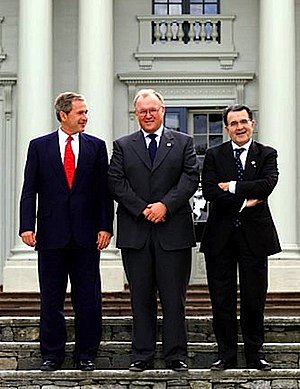
Göran Persson / Nordkorea-politik
Göran Persson med George W. Bush og Romano Prodi, ved Gunnebo slott i Mölndal den 14. juni 2001.
Hans Göran Persson er en svensk socialdemokratisk politiker, der var Sveriges statsminister fra 1996 til 2006. Han var partileder for Socialdemokraterne fra 1996 til 2007.